County of East Frisia

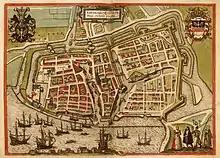
Emden in 1575, by Braun & Hogenberg

Count attempted to resolve the conflict peacefully in 1512. Counts Johann IV and Edzard I were brothers-in-law; John IV's brother, , was married to Heba of East Frisia, sister of Edzard I. John IV also had strong ties to the higher nobility in the northwest of the empire. He proposed a marriage between a daughter of Edzard I and a son of the powerful Guelph Duke Henry I, Duke of Brunswick-Wolfenbüttel. A marriage with the Guelph dynasty would have greatly increased the prestige of the Cirksenas and perhaps brought this powerful dynasty to the side of East Frisia. The dowry was set at 12,000 Rhine guilders, with an additional investment of 4,000 Rhine guilders. Furthermore, Johann IV attempted to mediate in the conflict between Edzard I and the Duke of Saxony. A payment of 200,000 Rhine guilders to Duke George of Saxony would have allowed Edzard I to retain possession of Groningen and the Ommelanden. However, Edzard I had no intention of paying such a sum to legitimize his de facto rule west of the Ems. The sum of 16,000 Rhine guilders for a marriage alliance with the Guelph dynasty was also too high for him: he considered a sum of 8,000 to 9,000 Rhine guilders more appropriate. This, however, was a grave insult to Duke Henry I and a huge affront to the most powerful dynasty in the northwest of the Holy Roman Empire. As a consequence, Edzard I drove the Guelphs into the hands of his enemies.